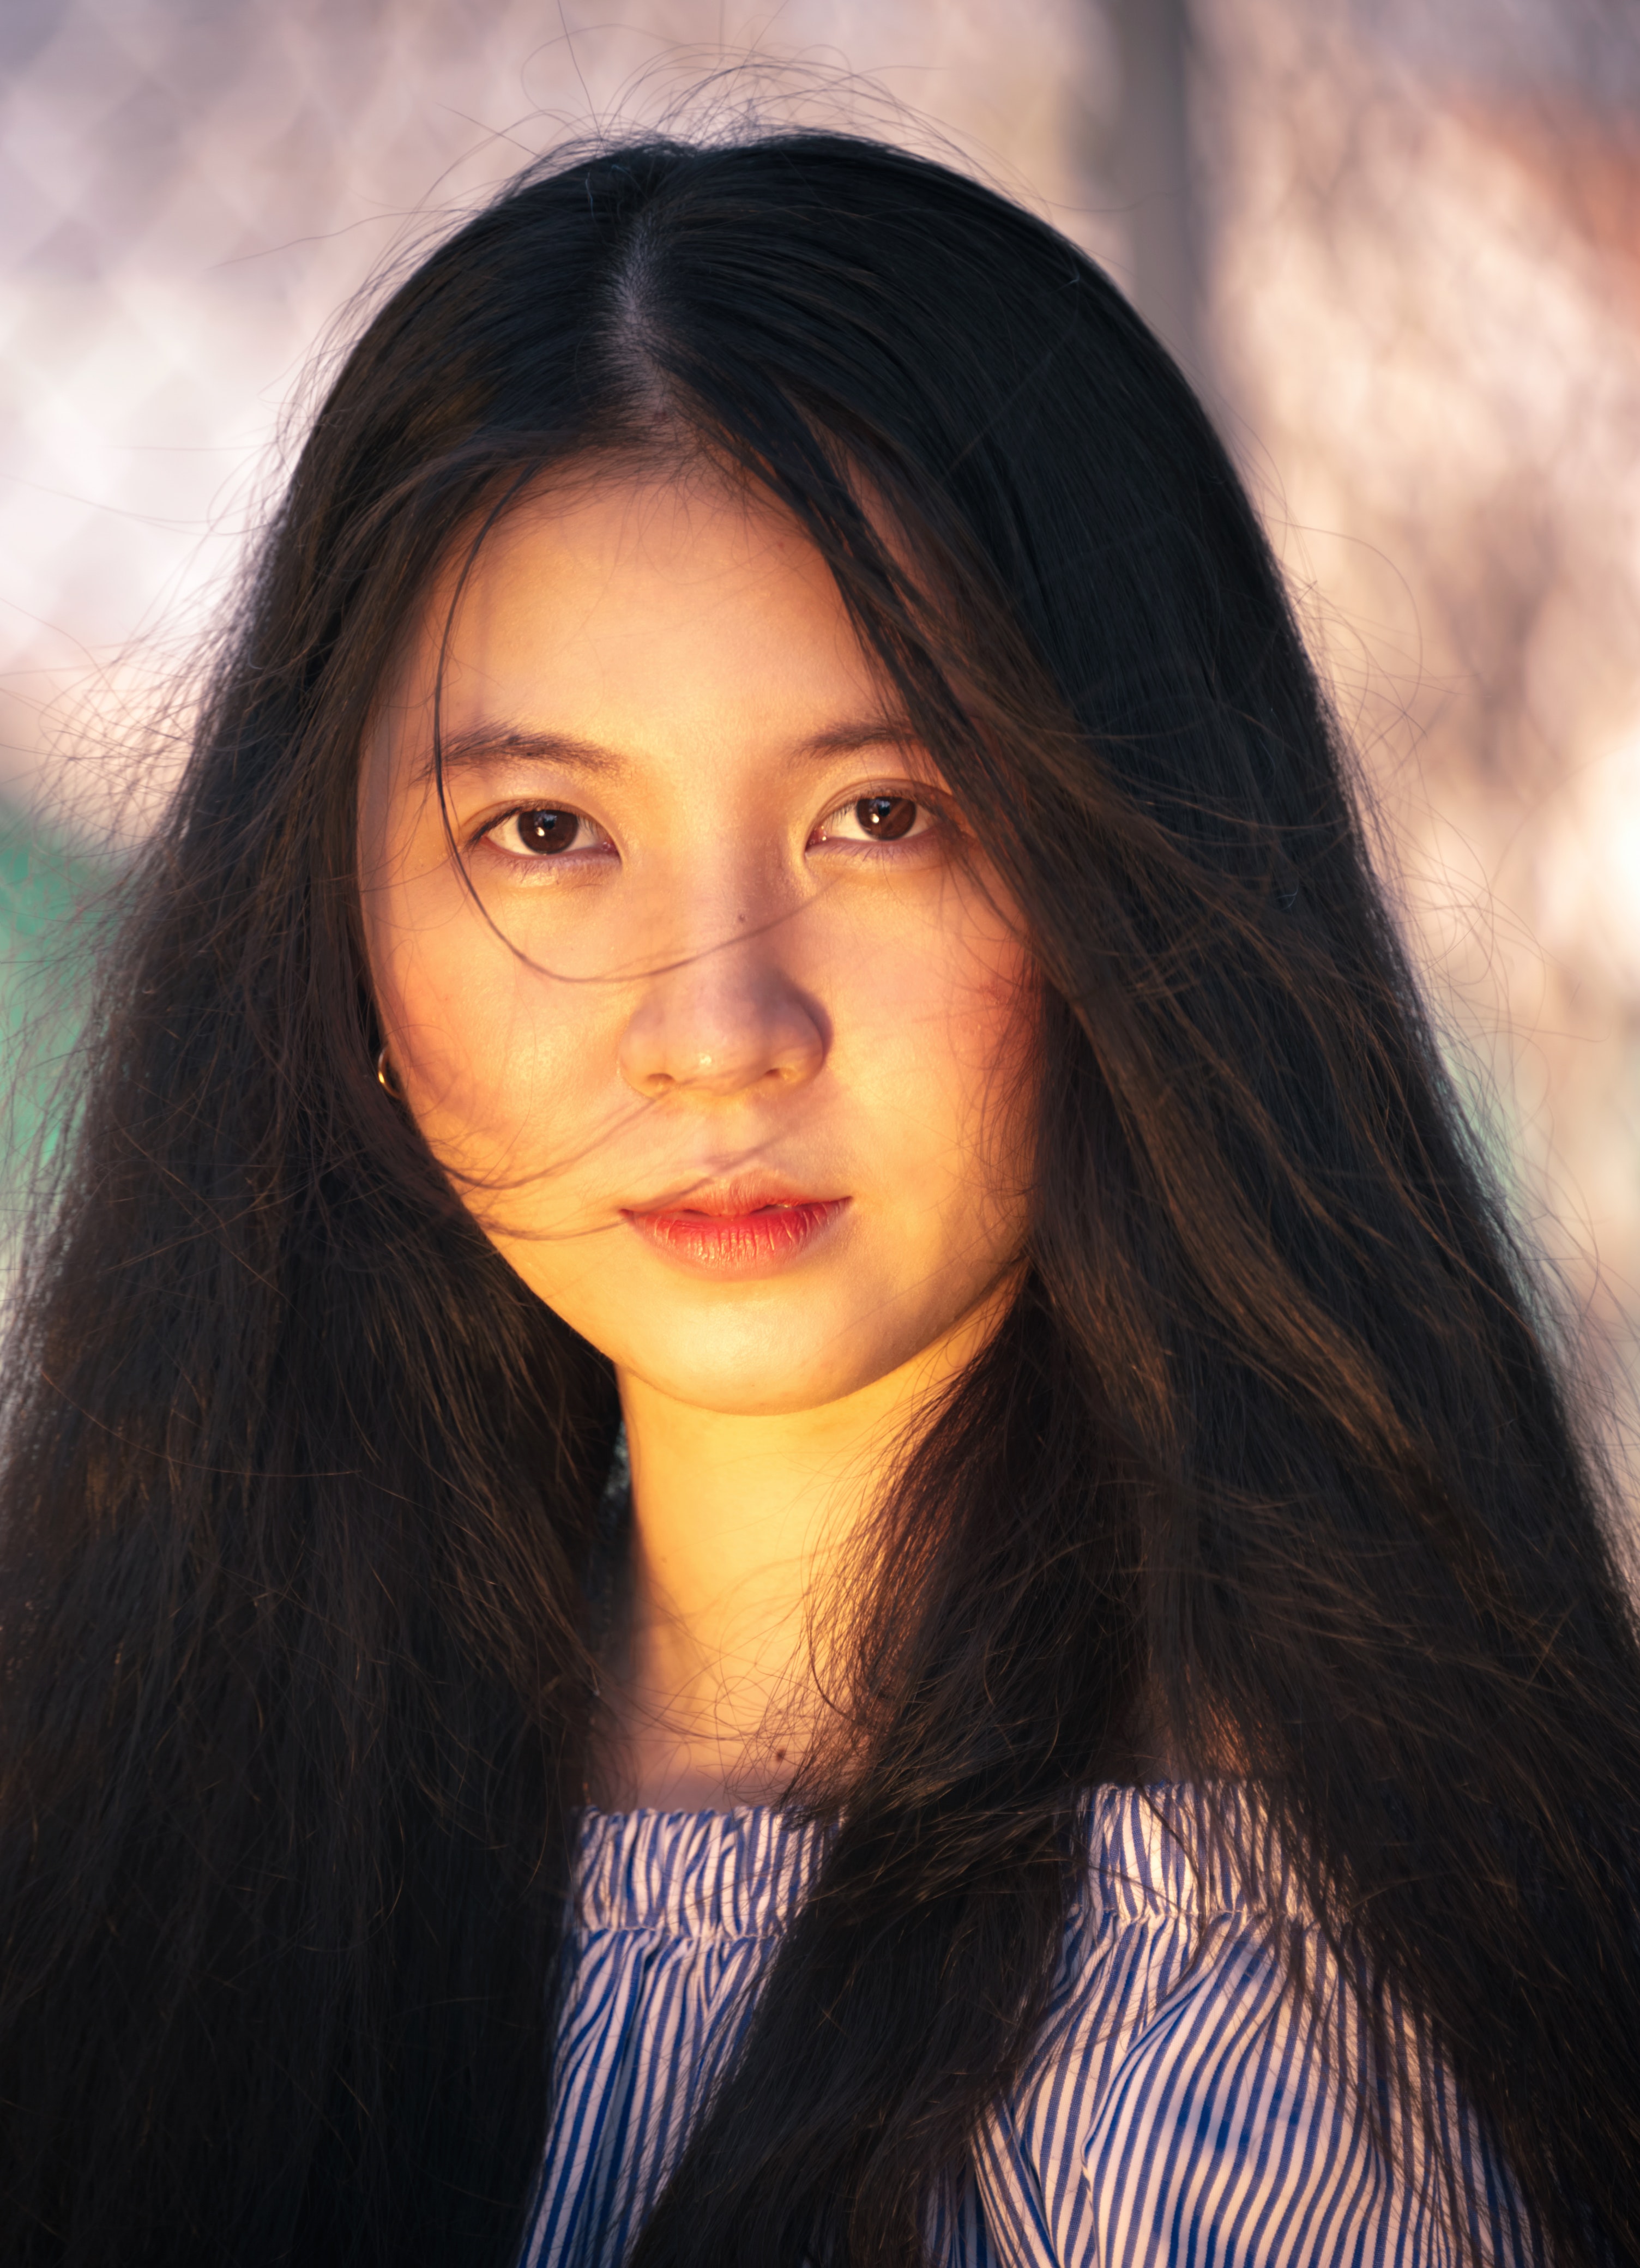
hair, face, hairstyle, beauty, long hair, lip, eyebrow, black hair, layered hair, chin, portrait, brown hair, forehead, eye, smile, Step cutting, photography, portrait photography, feathered hair